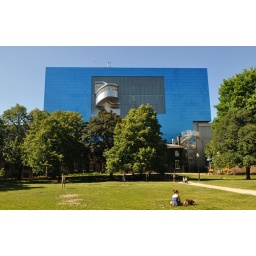
Redeveloped by Frank Gehry. The blue titanium seems to blend in to a bright blue sky